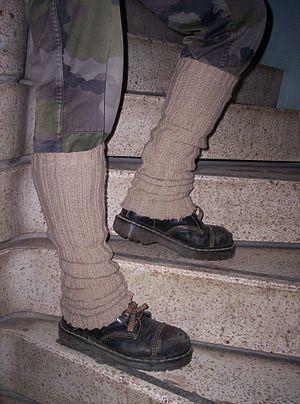
La jambière est une pièce de vêtement ou d'armure qui couvre le bas de la jambe depuis le pied jusqu'au-dessus du genou. Récemment, le sens de jambière a tendance à englober celui du mot guêtres. Cela semble lié à la fréquence d'usage dans le domaine de la mode, comme aussi par l'effet de traduction anglaise par un seul et même mot. Cette assertion récente, accessoire de mode, a été popularisée, dans les années 1980 par des films comme Flashdance ou Fame, ainsi que par la vague d'aérobic de l'époque.